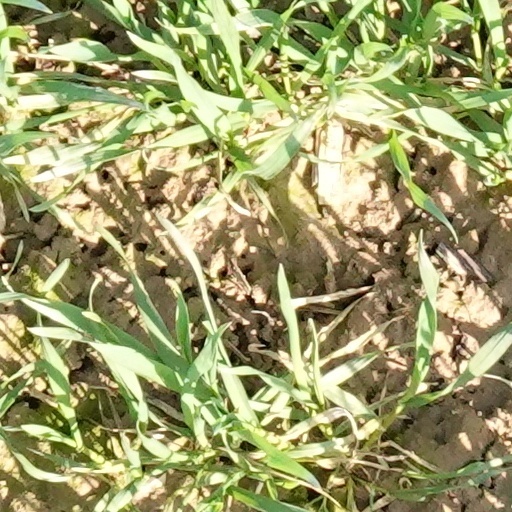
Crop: wheat